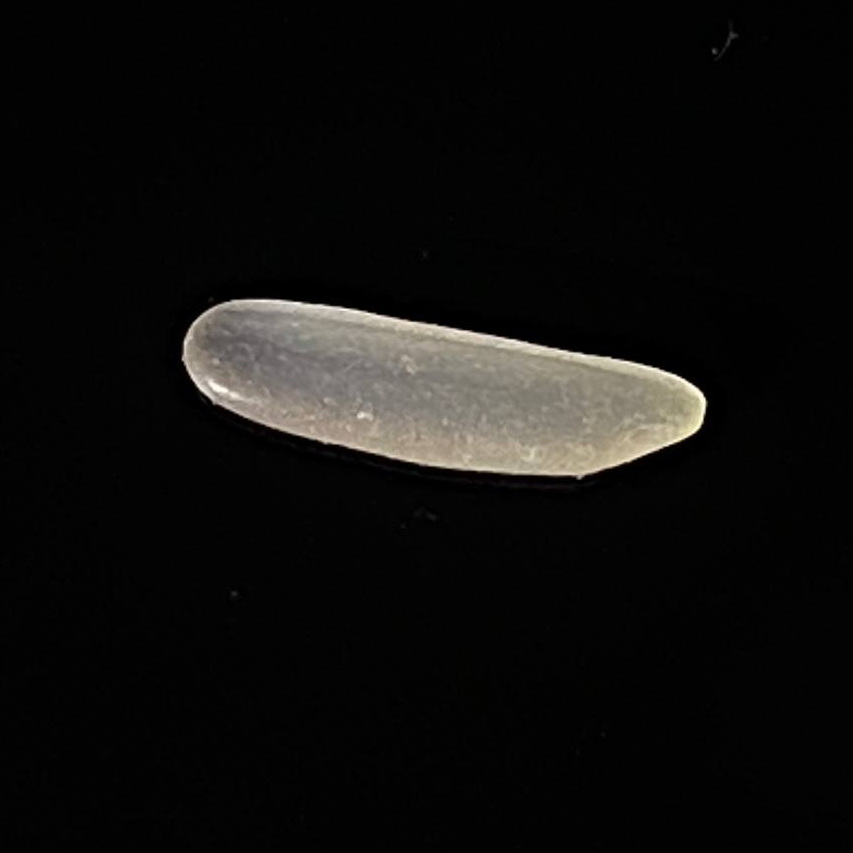
Rice variety: Jirashail